Piracy in the Persian Gulf

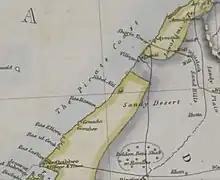

The designation "Pirate Coast" was first used by the British around the 17th century and acquired its name from the raiding activities that the local Arab inhabitants pursued. Encyclopedist Edward Balfour stated that the Pirate Coast was comprehended to have encompassed the area between Khasab and Bahrain, an area circumscribing 350 miles. It was also claimed that the principal stronghold was in Ras Al Khaimah.